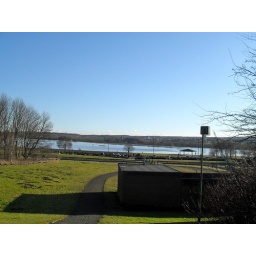
I really like the green of the grass in this one.